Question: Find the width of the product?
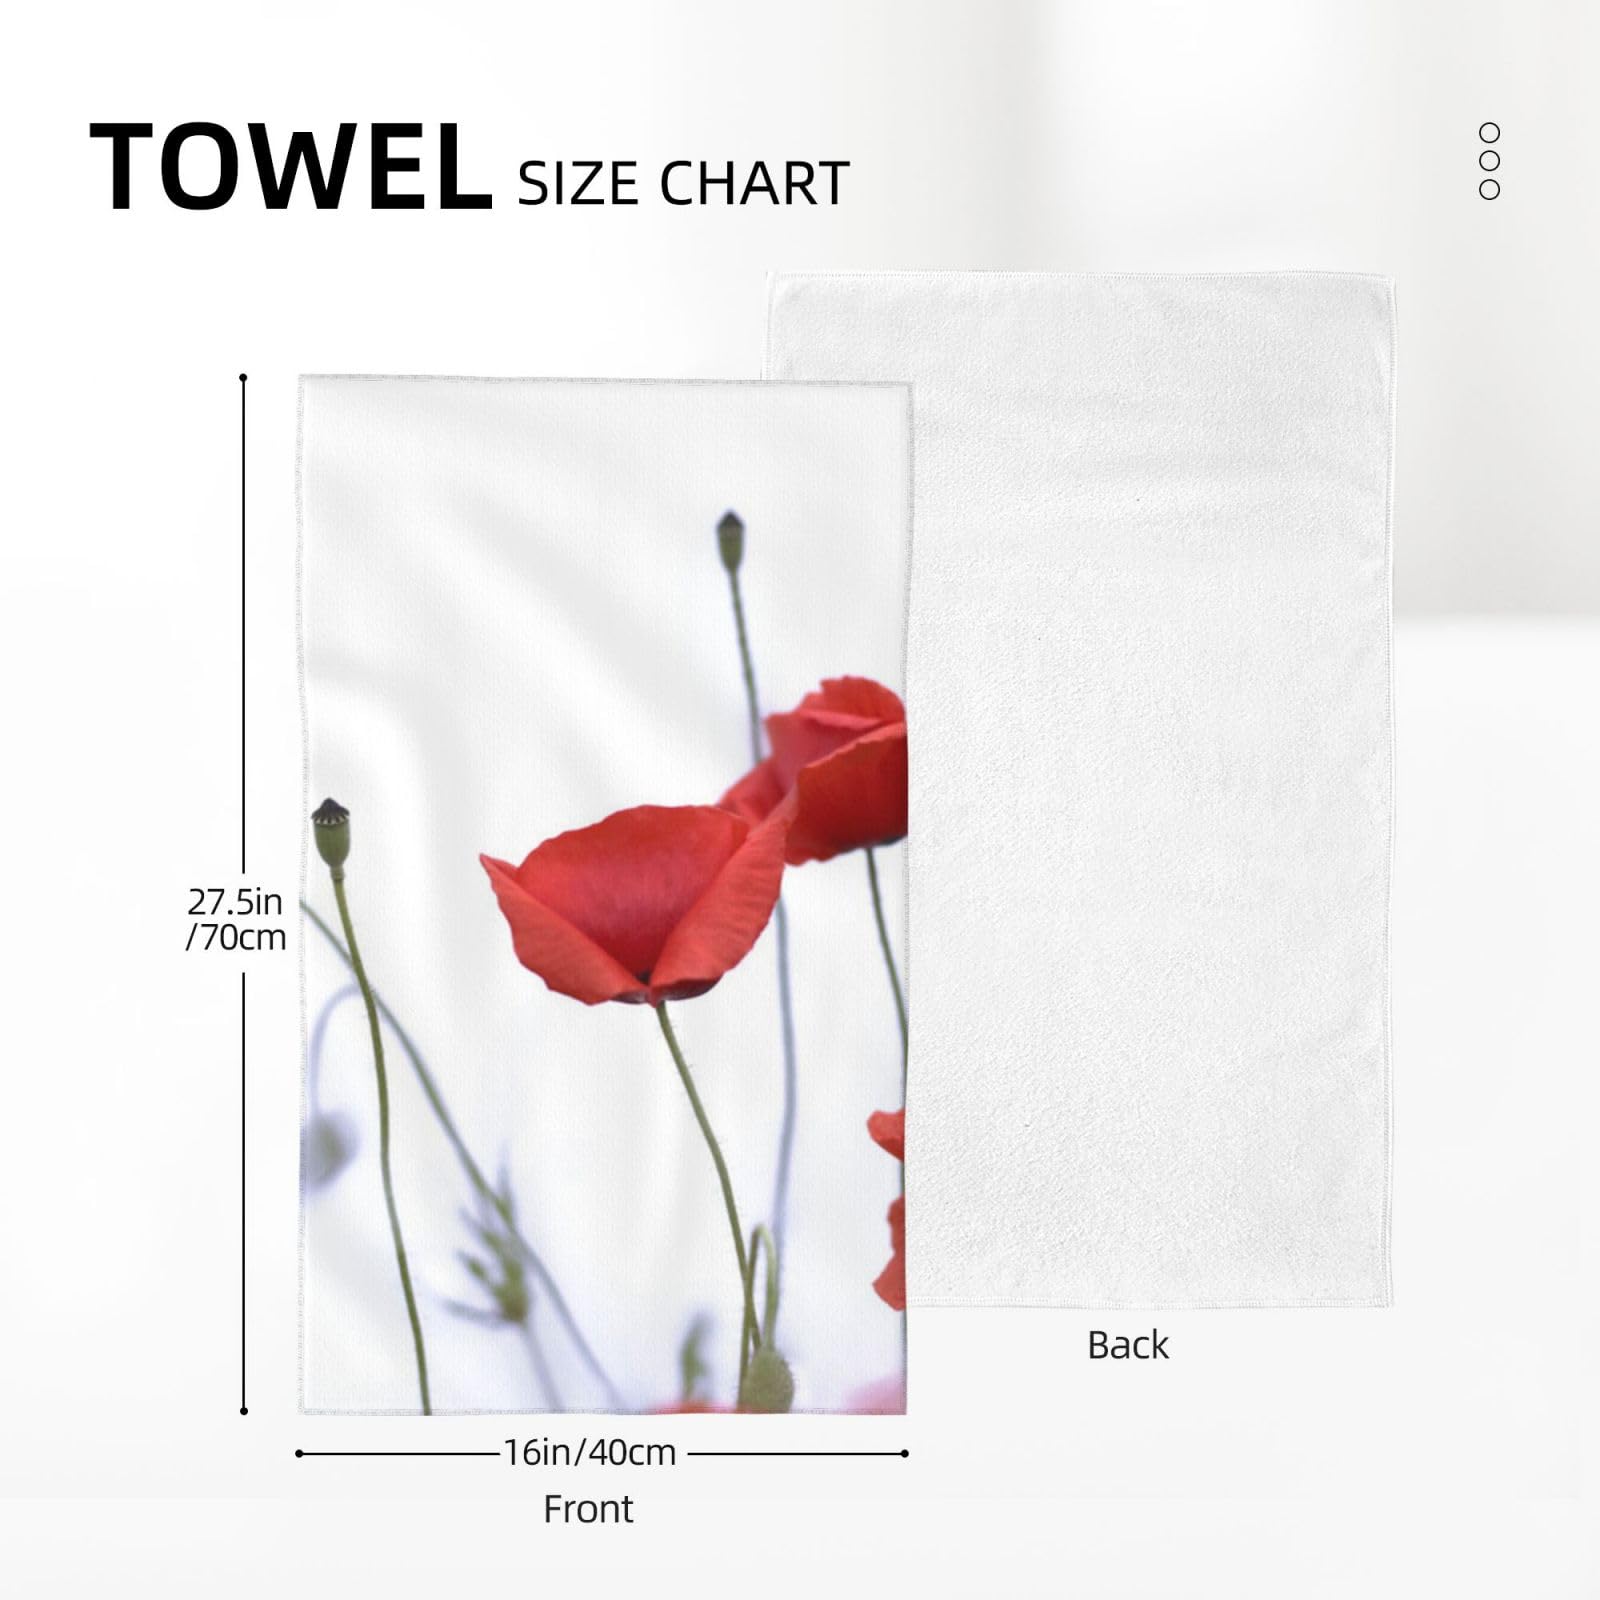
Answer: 40.0 centimetre